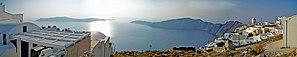
Vue panoramique de la caldera de Santorin (Grèce), depuis la ville de Fira.